Intef the Elder

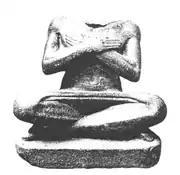
Seated statue dedicated by Senusret I to Intef the Elder, here represented as a scribe

Intef the Elder was seemingly perceived as a founding figure of the 11th Dynasty after his death. For example, his name figures in the chapel of royal ancestors (no. 13) erected at Karnak by Thutmose III over 600 years after Intef's death. In the chapel, Intef is given the titles of "iry-pat" ("Hereditary Prince") and "haty-a" ("Count"); here, his name does not appear enclosed by the cartouche, which is a pharaonic prerogative.